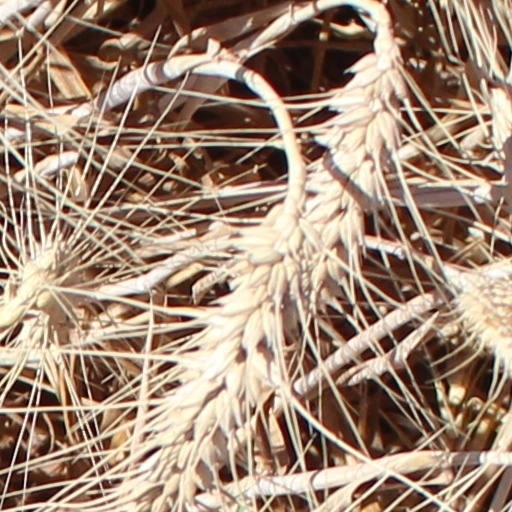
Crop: wheat